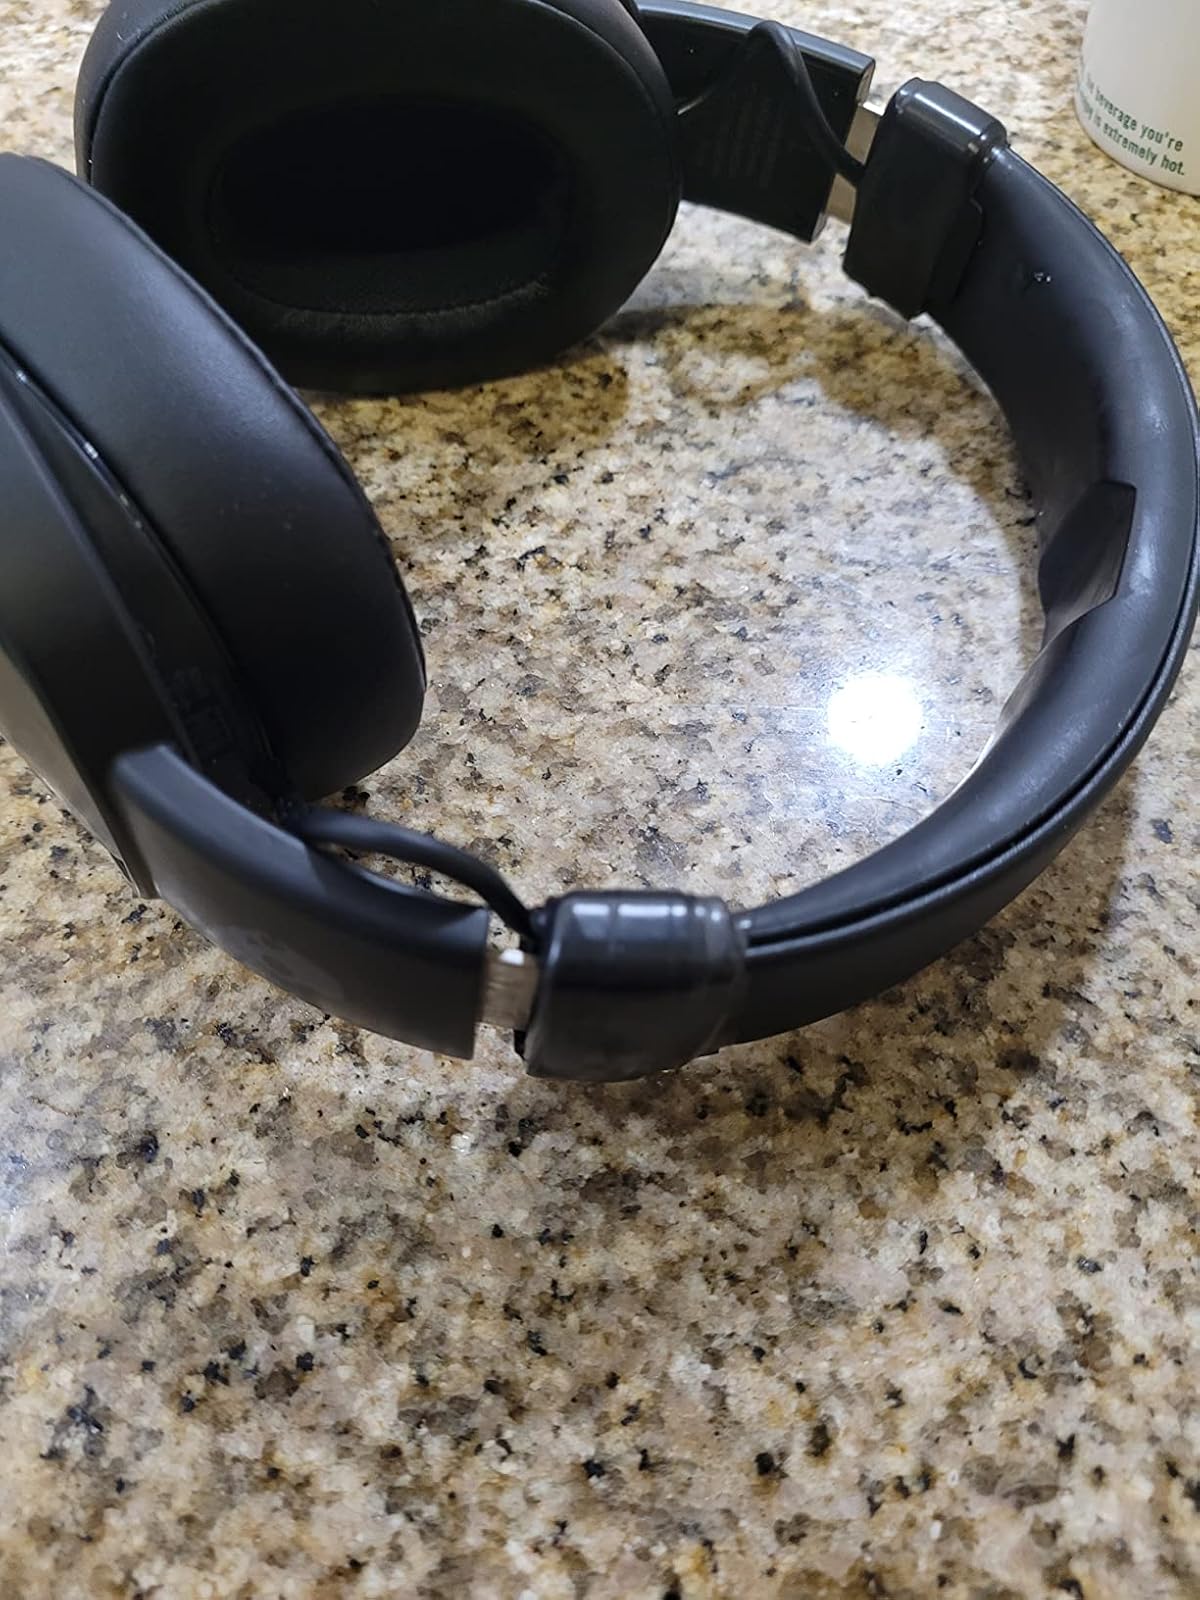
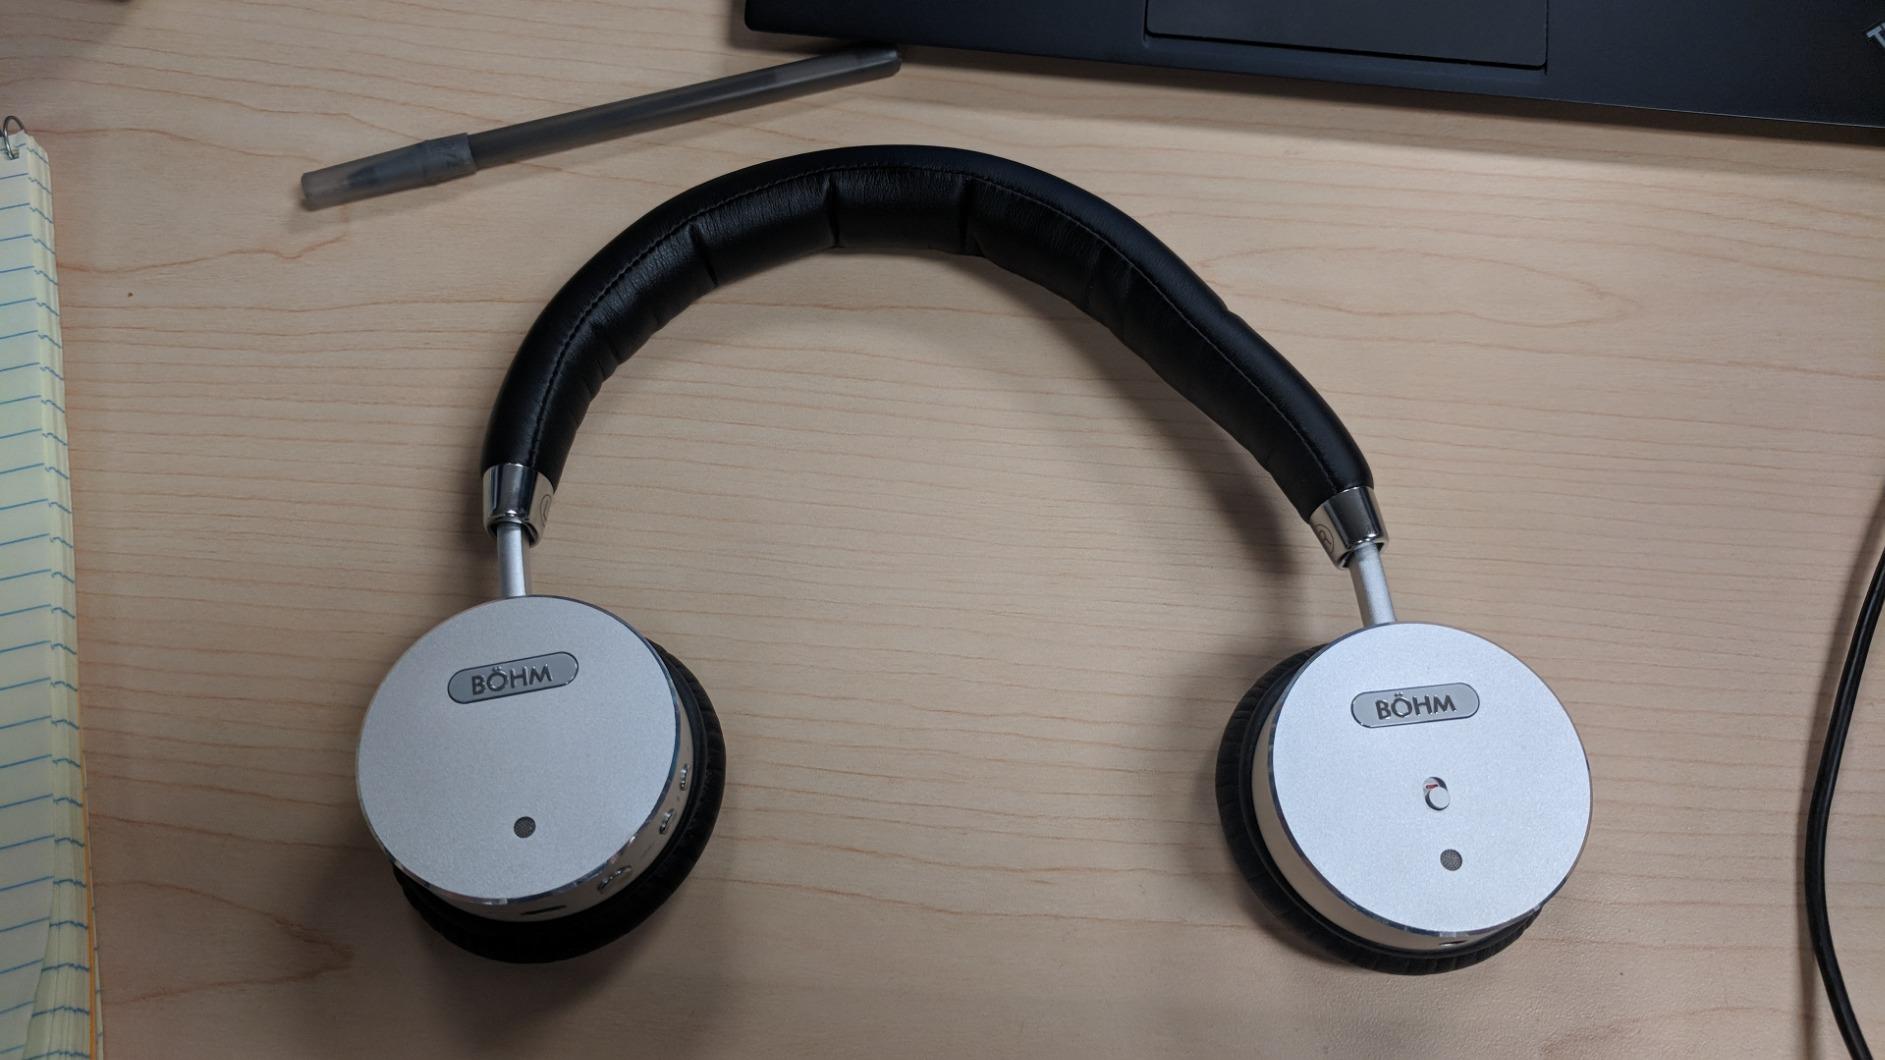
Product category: headphones
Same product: no